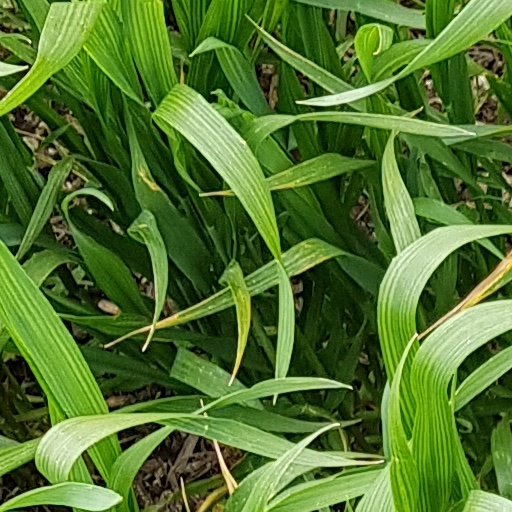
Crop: wheat